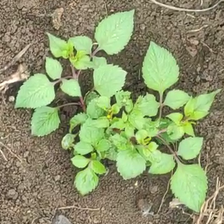
Weed species: Lamber_Quarter_plant(Chenopodium )